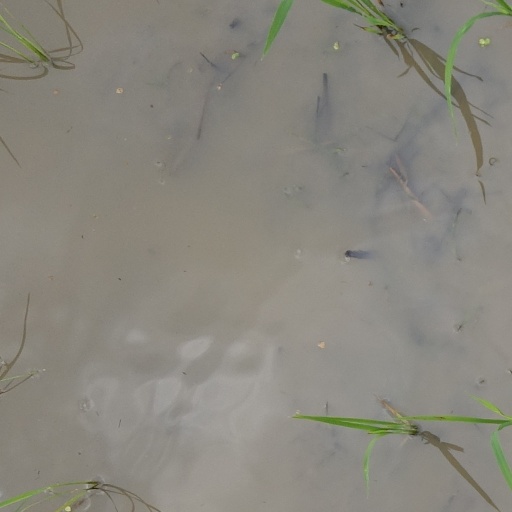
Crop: rice